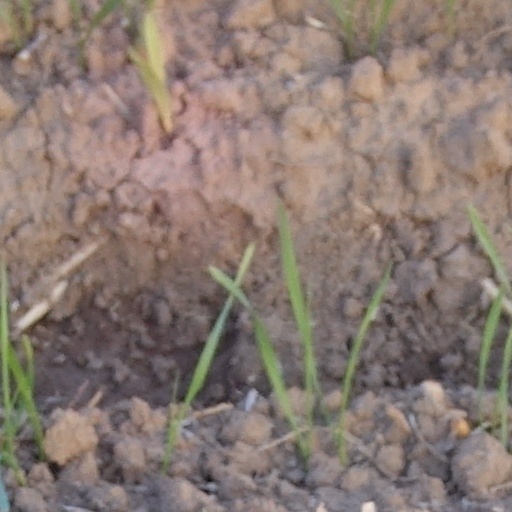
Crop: wheat